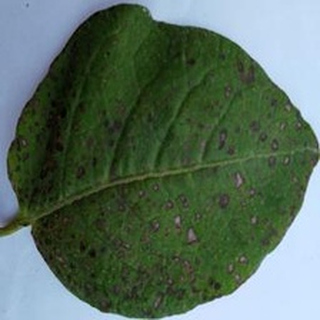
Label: potato_early_blight